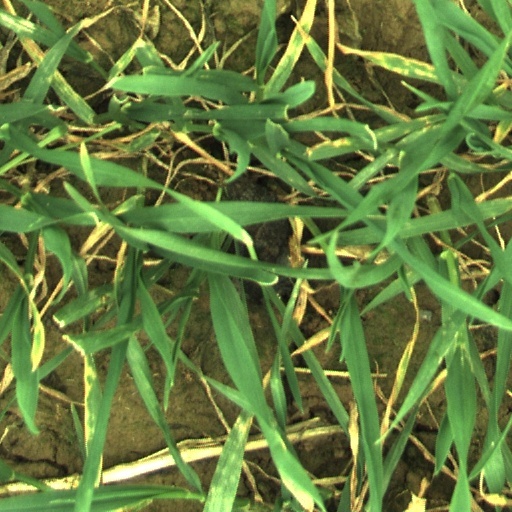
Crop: wheat